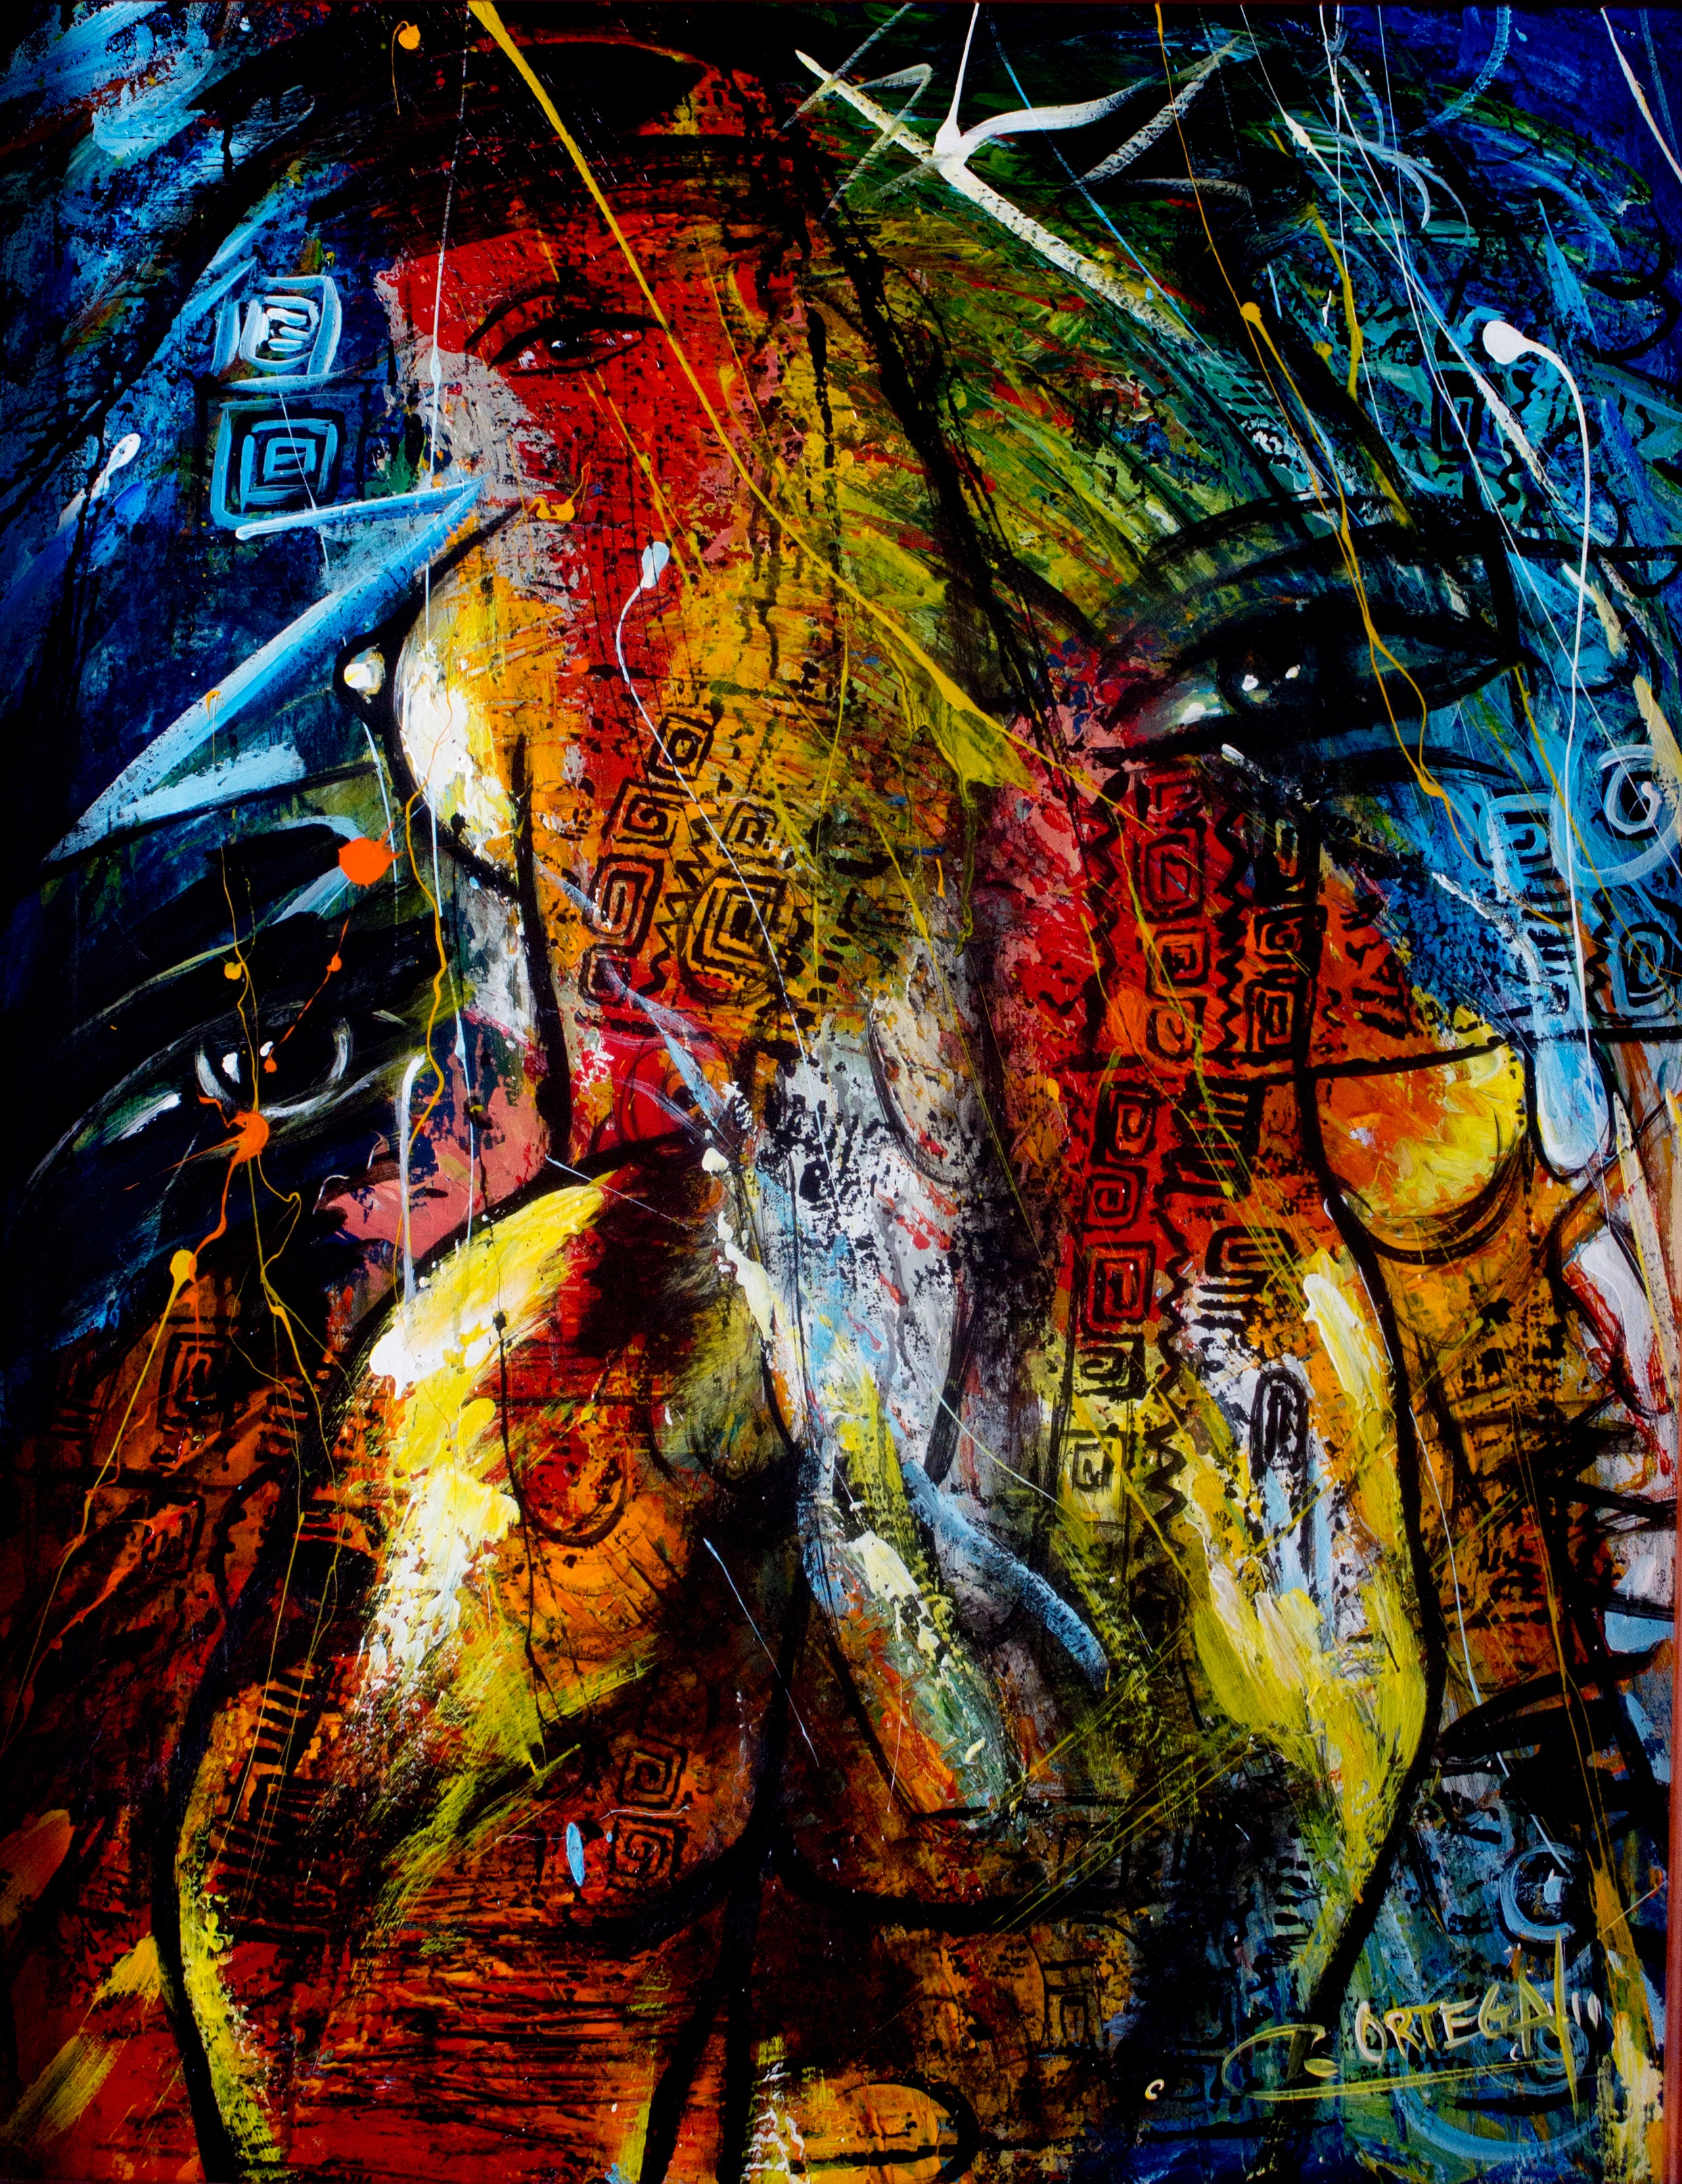
painting, art, modern art, acrylic paint, comic book, psychedelic art